Trout bum

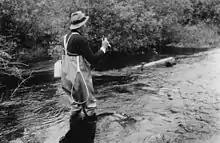
Mile Howell of Rochester

Trout bum is an affectionate nickname for dedicated trout anglers, particularly those who practice fly fishing. Use of the term is similar in tone and meaning to the antiquated term, "Surf bum". The term was popularized by author John Gierach, whose early work, Trout Bum is an anthology of informal, narrative essays on flyfishing; and magazine articles he wrote before 1986.